List of bilaterian orders

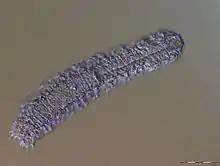
"Paradasys subterraneus". Order Macrodasyida

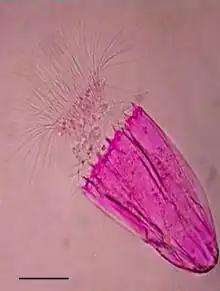
"Spinoloricus cinziae". Order Nanaloricida

Entoprocta has no orders but is split into four families; Barentsiidae, Pedicellinidae, Loxokalypodidae, and Loxosomatidae